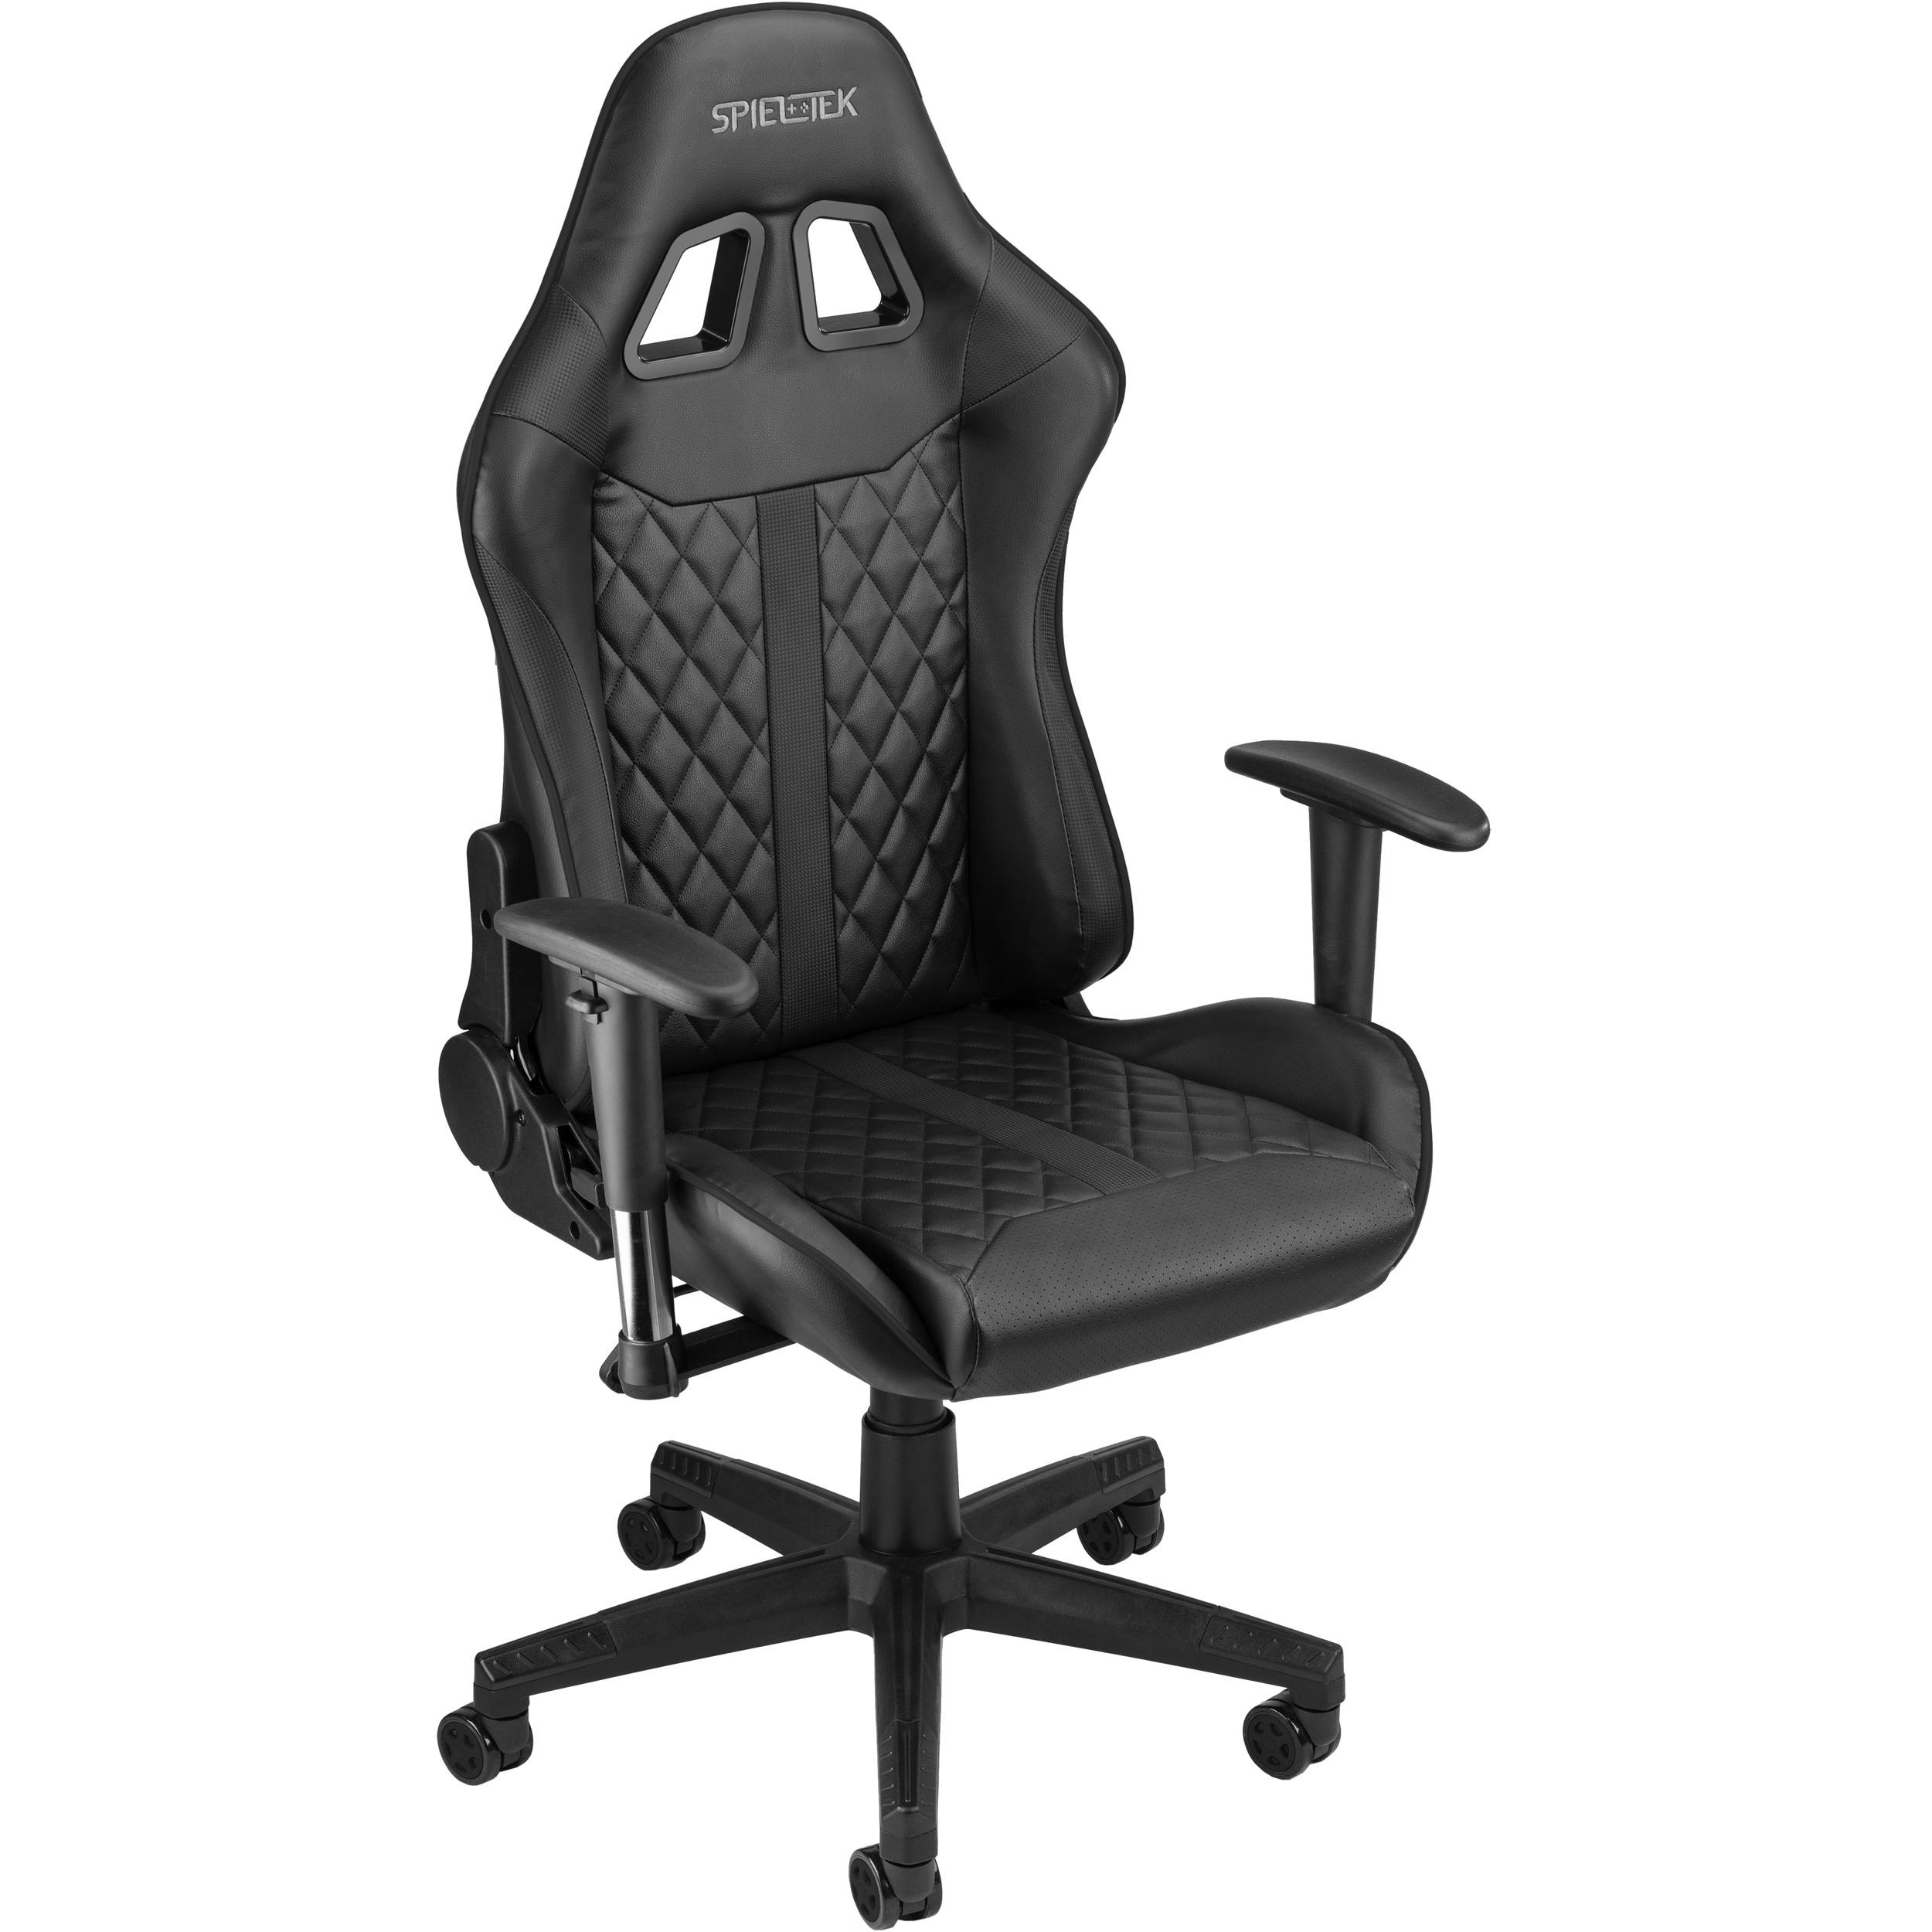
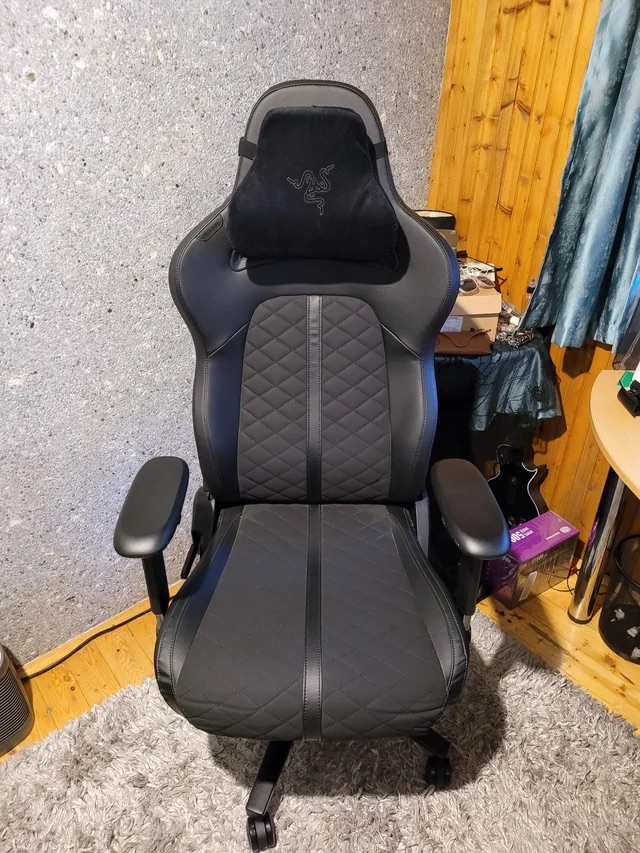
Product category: items_chair
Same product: no